Transmembrane protein

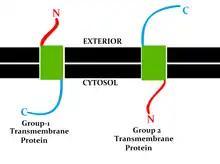
Group I and II transmembrane proteins have opposite final topologies. Group I proteins have the N terminus on the far side and C terminus on the cytosolic side. Group II proteins have the C terminus on the far side and N terminus in the cytosol. However final topology not the only criterion for defining transmembrane protein groups, rather location of topogenic determinants and mechanism of assembly is considered in the classification

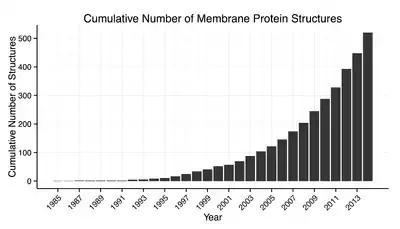
Increase in the number of 3D structures of membrane proteins known

Membrane protein structures can be determined by X-ray crystallography, electron microscopy or NMR spectroscopy. The most common tertiary structures of these proteins are transmembrane helix bundle and beta barrel. The portion of the membrane proteins that are attached to the lipid bilayer (see annular lipid shell) consist mostly of hydrophobic amino acids.